World War I

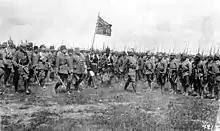
Kaiser Wilhelm II and Prince Leopold of Bavaria inspecting Turkish troops of the 15th Corps in East Galicia, Austria-Hungary (now Poland).

At the start of the war, German cruisers were scattered across the globe, some of which were subsequently used to attack Allied merchant shipping. These were systematically hunted down by the Royal Navy, though not before causing considerable damage. One of the most successful was the , part of the German East Asia Squadron stationed at Qingdao, which seized or sank 15 merchantmen, a Russian cruiser and a French destroyer. Most of the squadron was returning to Germany when it sank two British armoured cruisers at the Battle of Coronel in November 1914, before being virtually destroyed at the Battle of the Falkland Islands in December. The SMS "Dresden" escaped with a few auxiliaries, but after the Battle of Más a Tierra, these too were either destroyed or interned.